Indigenous music of North America

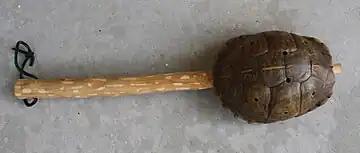
Men's turtleshell rattle, made by Tommy Wildcat (Cherokee-Muscogee-Natchez)

Native Americans of the Southwestern United States were limited to idiophones and aerophones as mediums to sound production beginning date in the seventh century. The applicable idiophones included: plank resonators, footed drums, percussion stones, shaken idiophones, vessel rattles, and copper and clay bells. The applicable aerophones included bullroarers, decomposable whistles and flutes, clay resonator whistles, shell trumpets and prehistoric reed instruments. The wood flute was of particular significance.